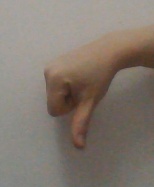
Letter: waw